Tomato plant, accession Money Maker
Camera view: tilt-top (135 deg); turntable rotation: 90 degrees
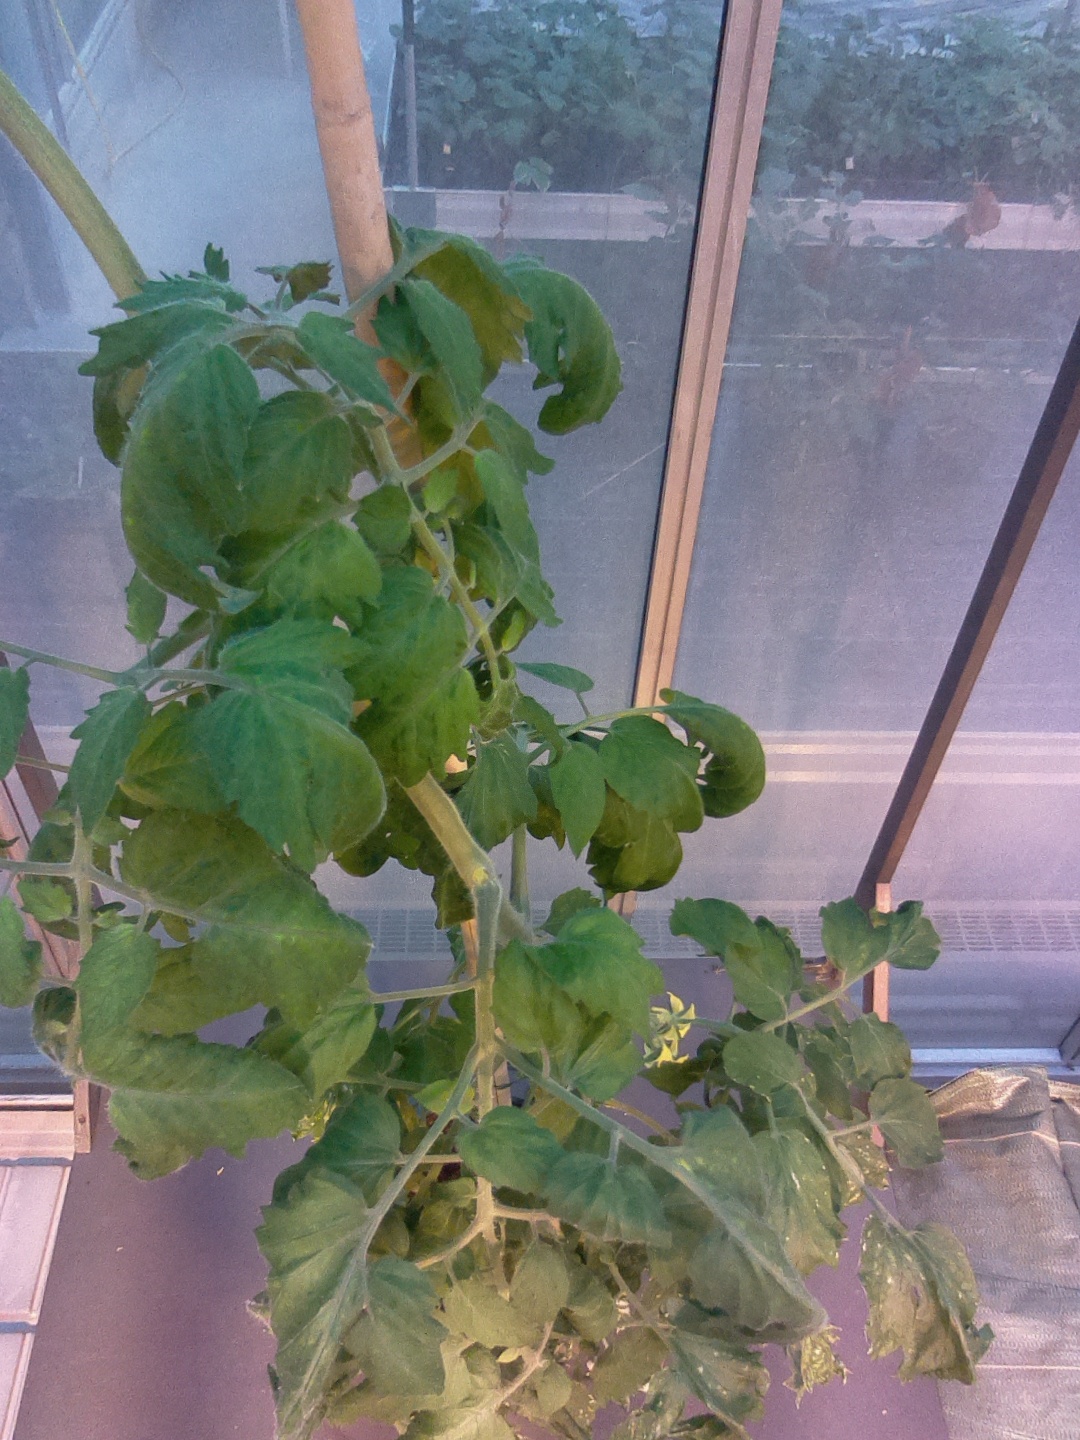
BBCH growth stage 63: 30%-40% of flowers open